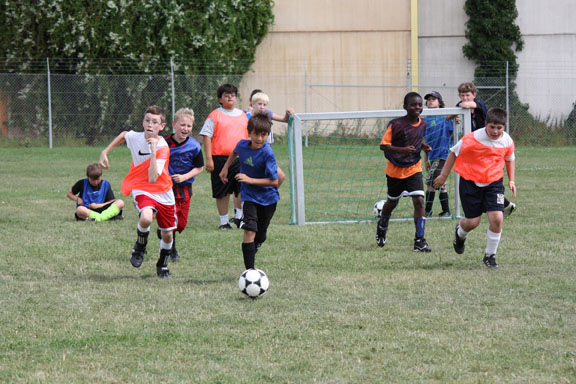
những cậu bé đang chơi bóng đá ở trên sân